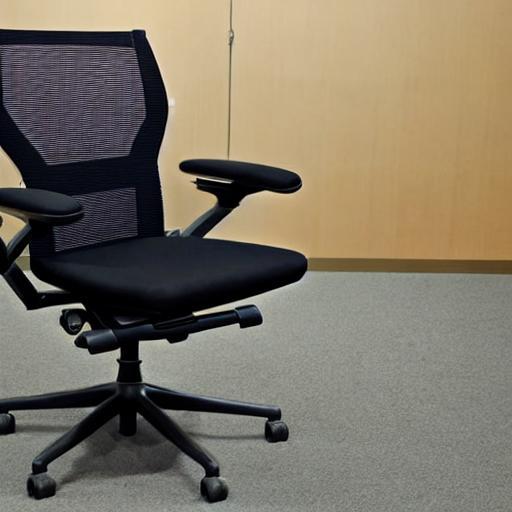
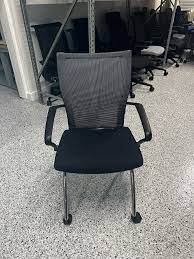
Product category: items_chair
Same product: no